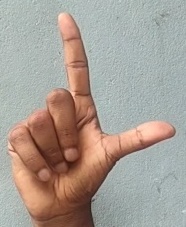
ASL sign: L